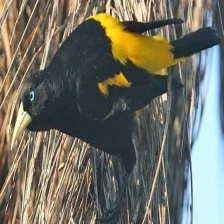
Species: YELLOW CACIQUE
Scientific name: CACICUS CELA